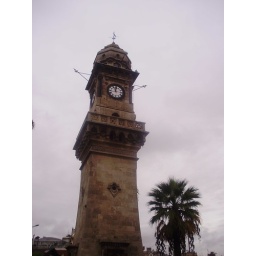
clock tower in aleppo